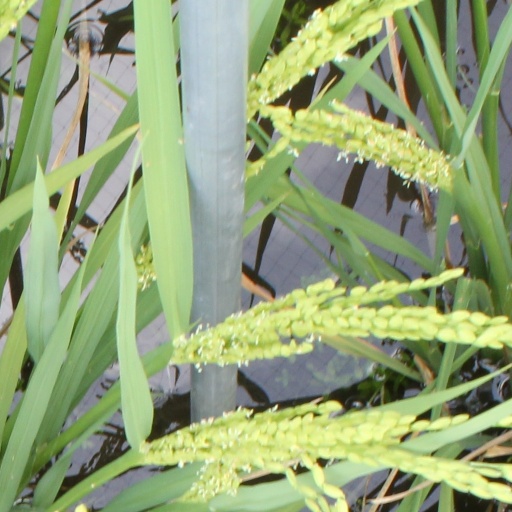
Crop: rice